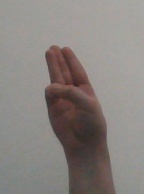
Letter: thaa